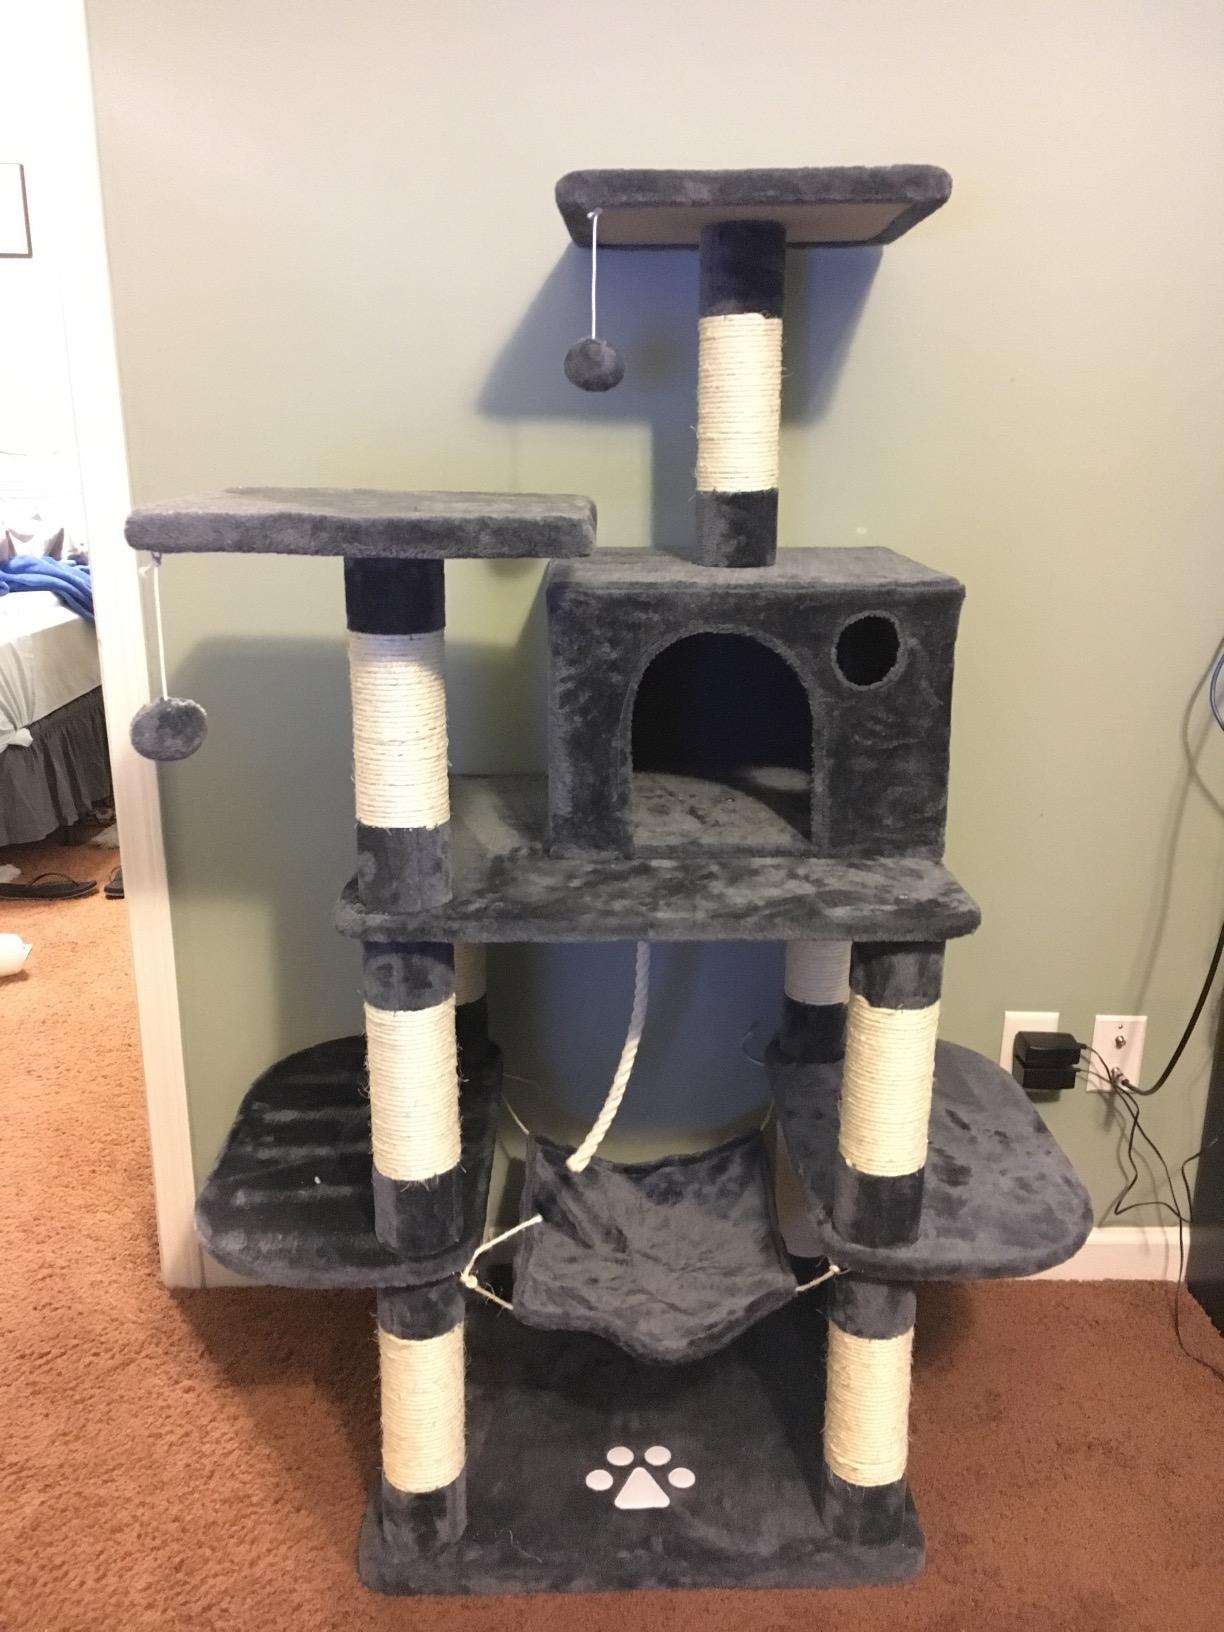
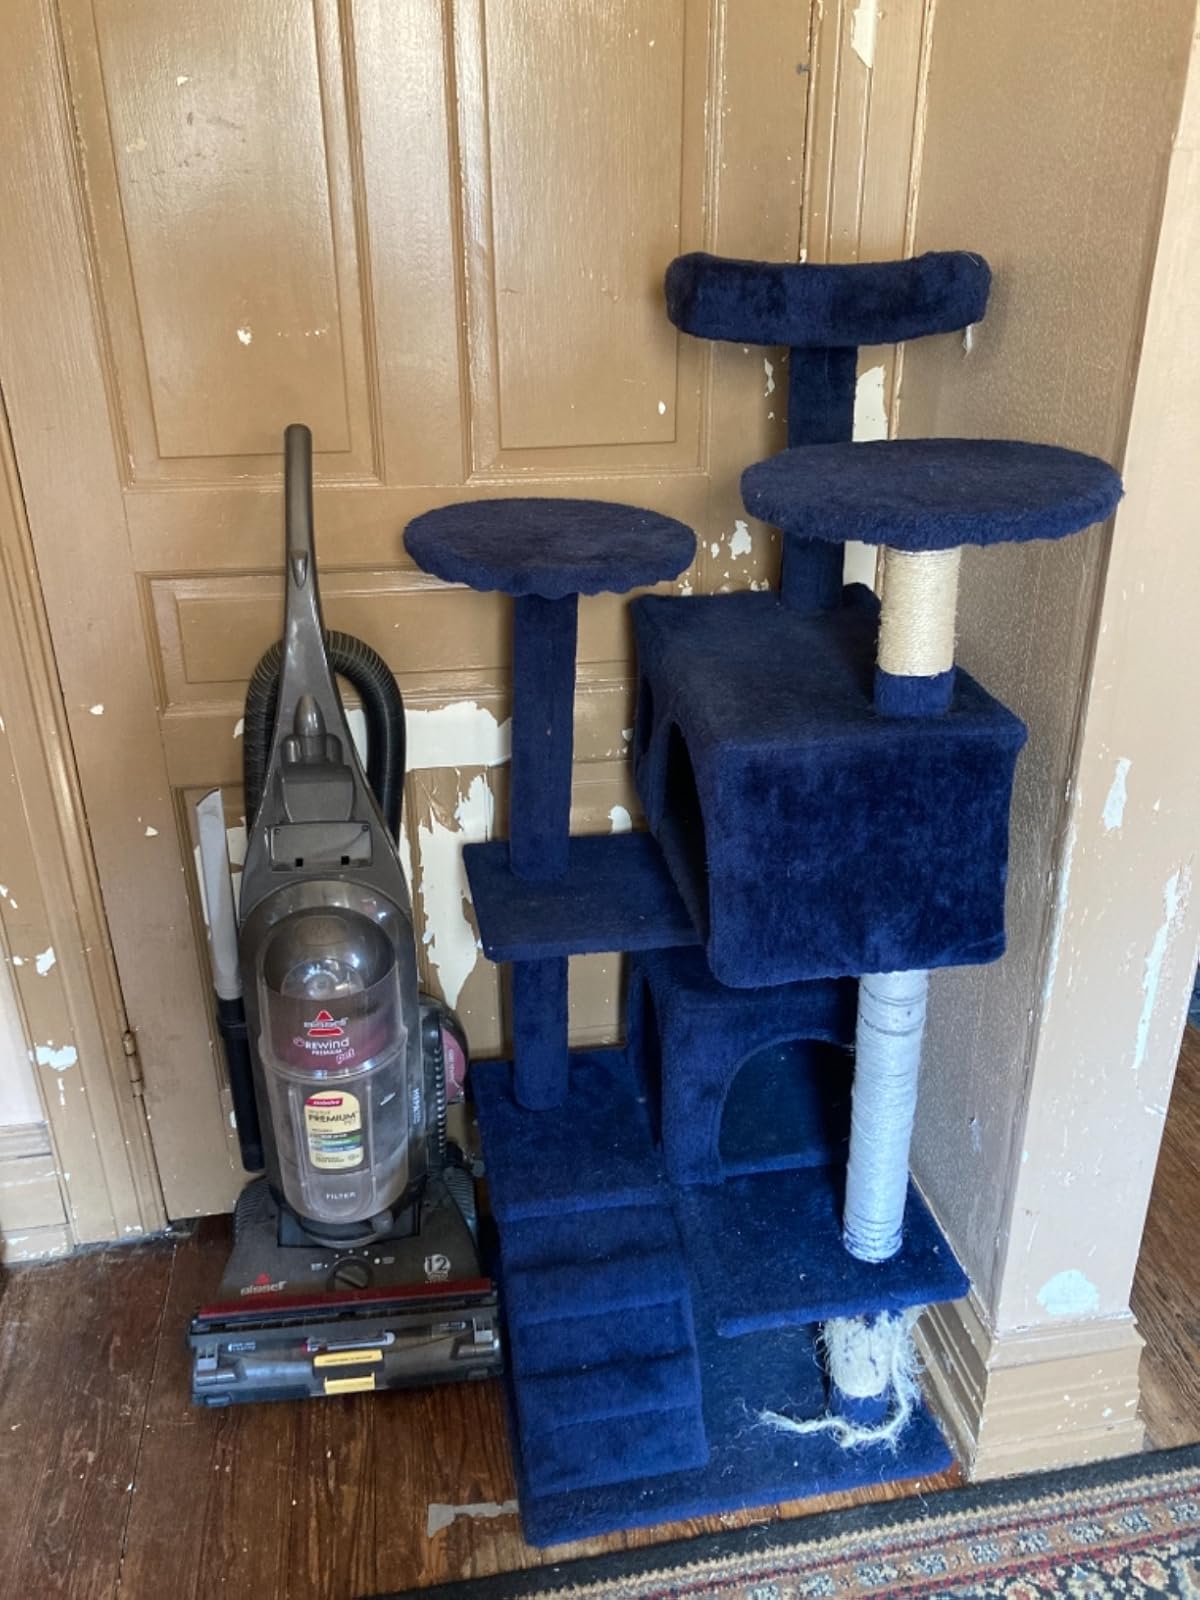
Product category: items_cat tree
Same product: no